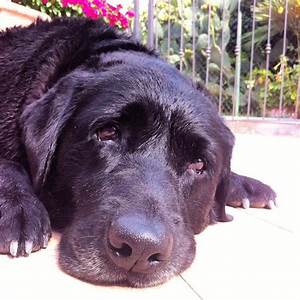
Label: dog